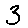
Label: 3